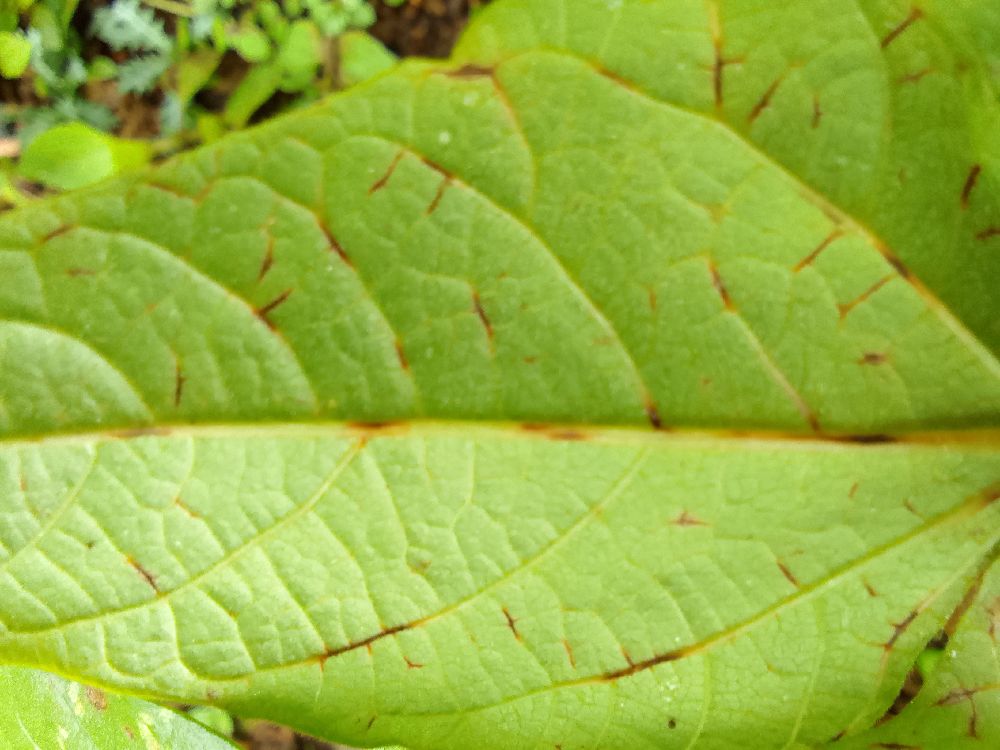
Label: anthracnose